Progman Cometh

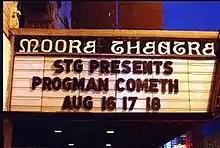

Progman Cometh Music Festivals were two Canterbury scene music concerts held at the Moore Theatre in Seattle, Washington, USA, in 2002 and 2003.